Truss

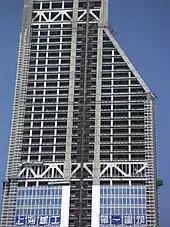
Truss sections stabilize this building under construction in Shanghai and will house mechanical floors

A truss that is assumed to comprise members that are connected by means of pin joints, and which is supported at both ends by means of hinged joints and rollers, is described as being statically determinate. Newton's laws apply to the structure as a whole, as well as to each node or joint. In order for any node that may be subject to an external load or force to remain static in space, the following conditions must hold: the sums of all (horizontal and vertical) forces, as well as all moments acting about the node, equal zero. Analysis of these conditions at each node yields the magnitude of the compression or tension forces.